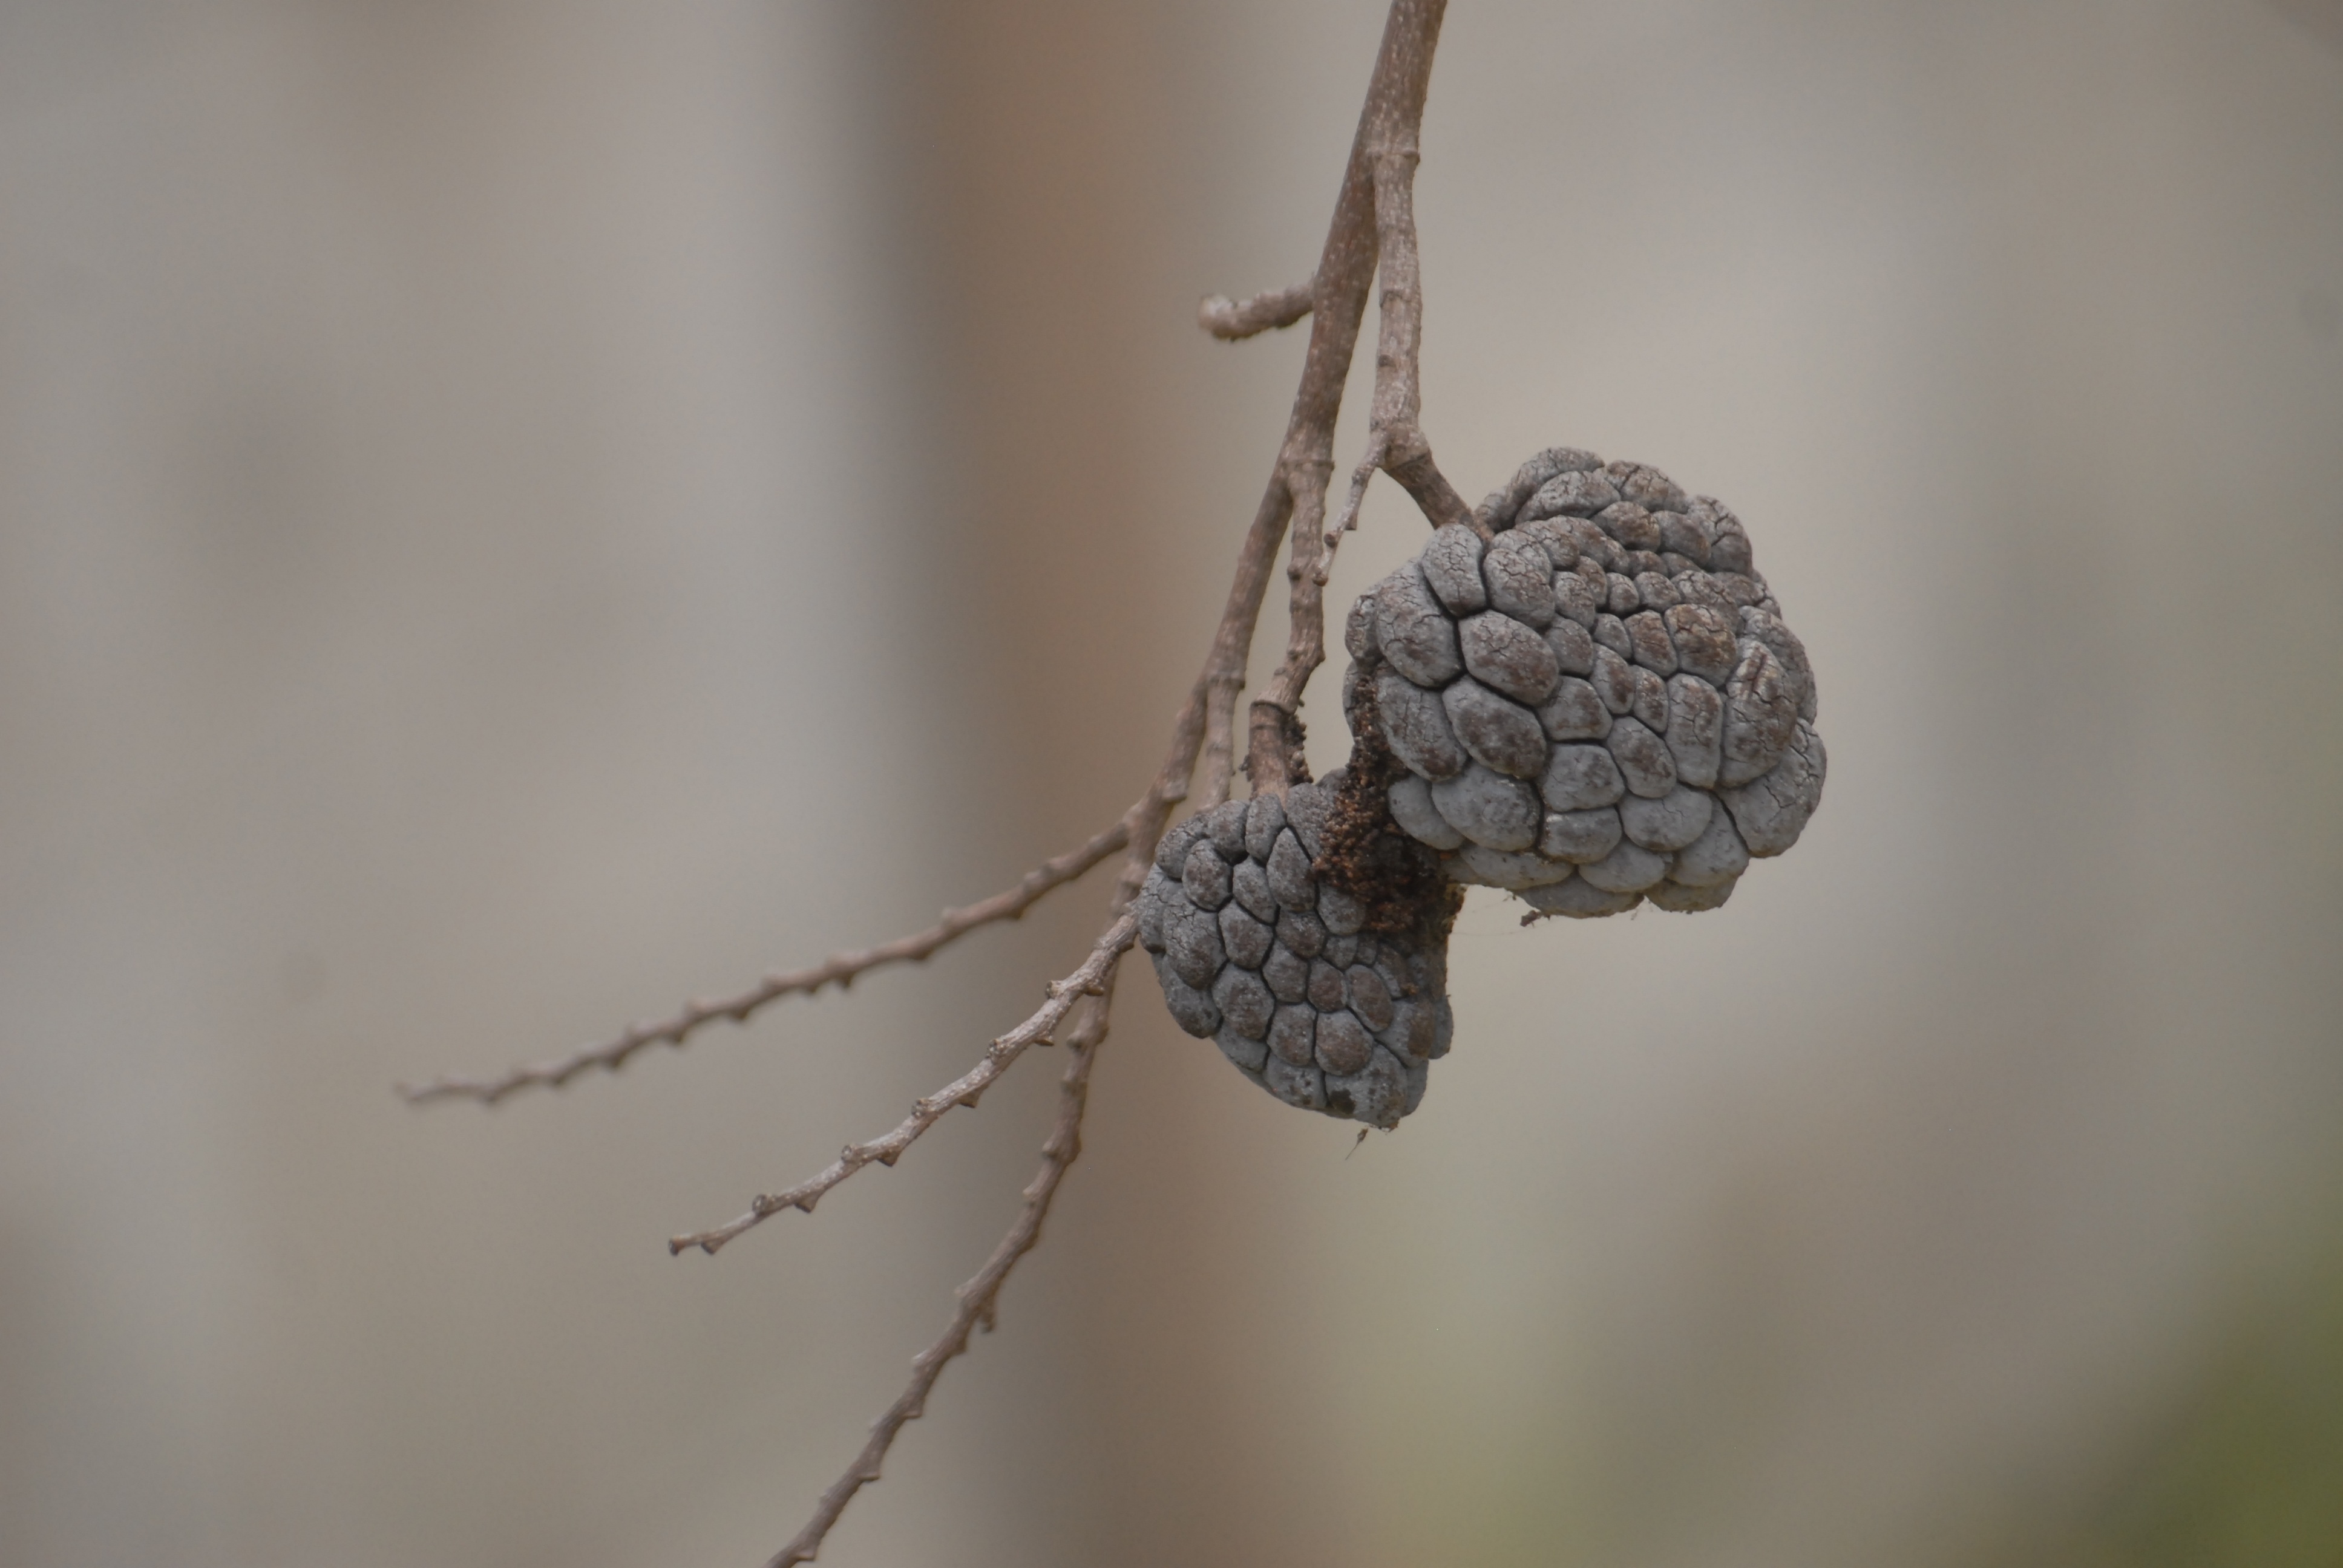
tree, branch, plant, photography, leaf, flower, flora, invertebrate, twig, close up, background, macro photography, green leaf, dried custard apple